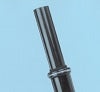
Winc Low A Tube for Bassoon
Brand: Winc
Durable, unbreakable ABS plastic Low A Tube produces notes in tune consistently Adjustable felt band assures precise tuning Has a glossy black finish that looks like it's part of the instrument
Category: Arts & Entertainment > Hobbies & Creative Arts > Musical Instrument & Orchestra Accessories > Woodwind Instrument Accessories > Bassoon Accessories > Bassoon Parts > Bassoon Small Parts